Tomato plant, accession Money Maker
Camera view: bottom (45 deg); turntable rotation: 0 degrees
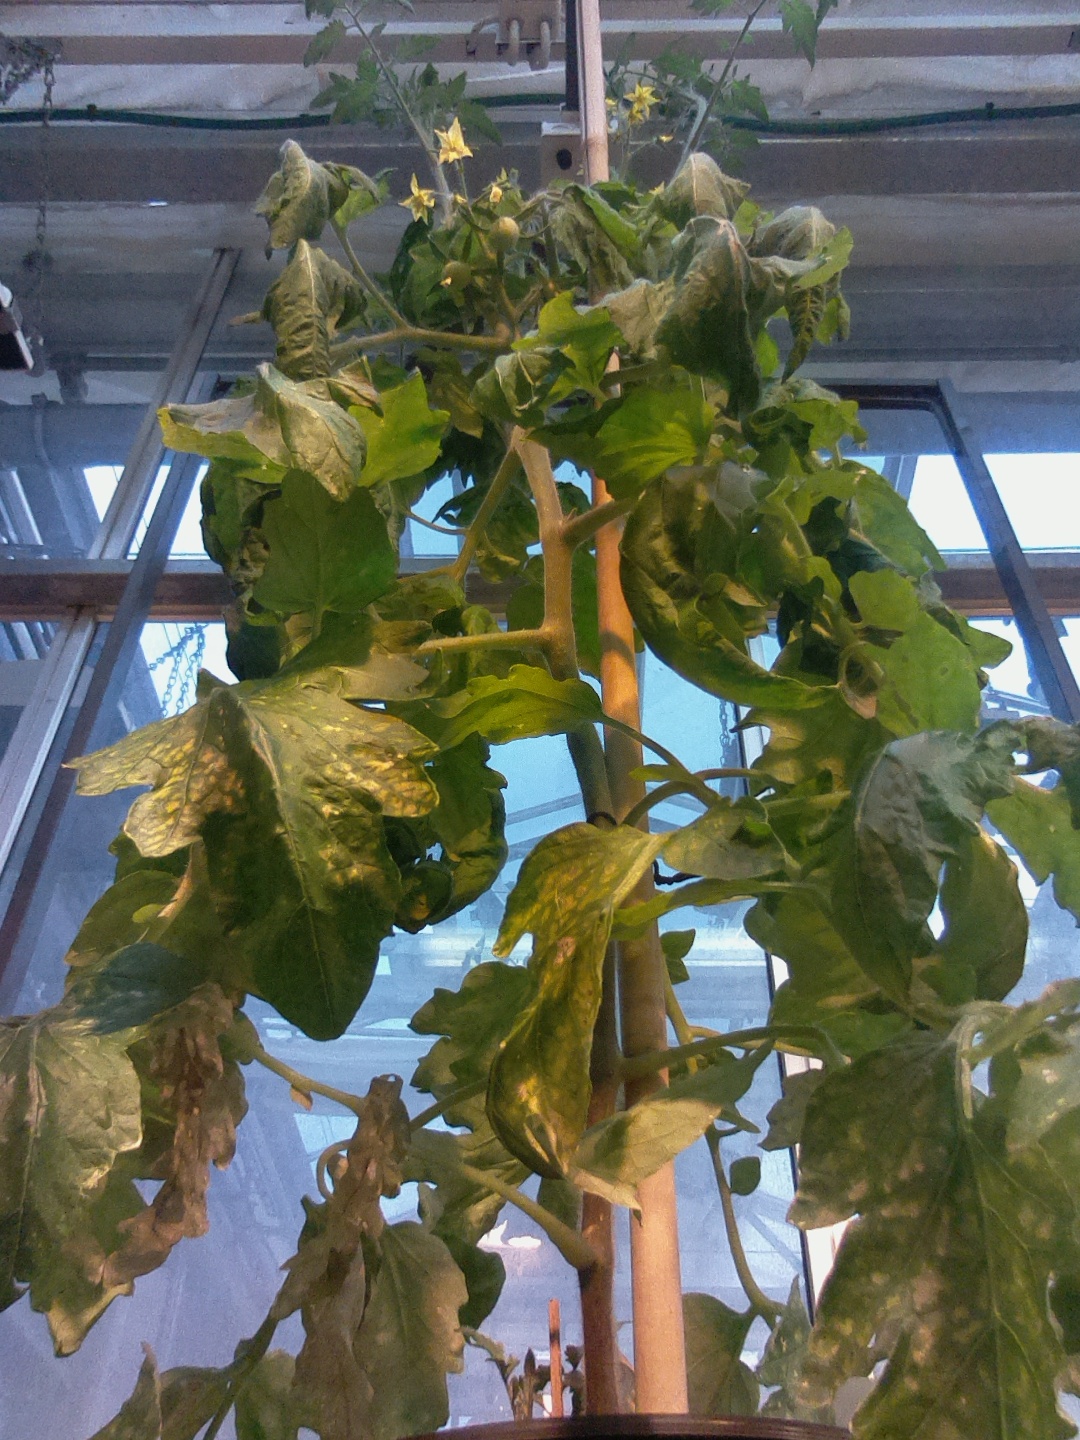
BBCH growth stage 71: 10%-20% of final fruit size